Norman Zammitt

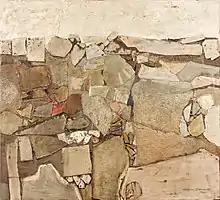
"Geological Landscape II", 1960

In 1960, his last year at Otis Art Institute in Los Angeles, Zammitt was invited by Felix Landau to join his gallery on the prestigious La Cienega gallery row. Landau also advanced him funds for his first studio in Pasadena. These small abstract works were done in oil, pencil, crayon, liquitex, collage and etching, and were enthusiastically received by collectors, launching his professional career.